Serhiy Kulish

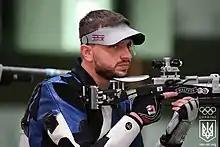
Kulish at the 2020 Summer Olympics

Serhiy Volodymyrovych Kulish (born 17 April 1993) is a Ukrainian sport shooter. He won Silver medal in 2024 Summer Olympics in the men's 50 metres rifle three positions.